Tenby Harbour

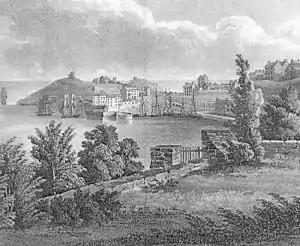
Tenby Harbour, 1817. Charles Norris

The Napoleonic Wars led to a resurgence in Tenby's fortunes with the restrictions the wars imposed on the rich British upper classes from making their Grand Tours to continental spa towns. In 1802 a rich local merchant banker Sir William Paxton started heavily investing in Tenby with the full approval of the town council. In 1805 he leased land surrounding the harbour to build salt water baths and Assembly rooms. A road was built on arches overlooking the harbour at Paxton's full expense in 1814 which allowed the bath house clientele to view the harbour without mixing with the public or the dock workers.